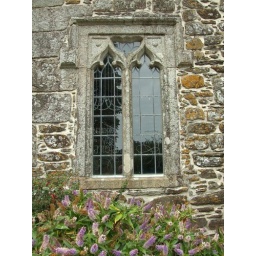
Exterior of window in the south wall